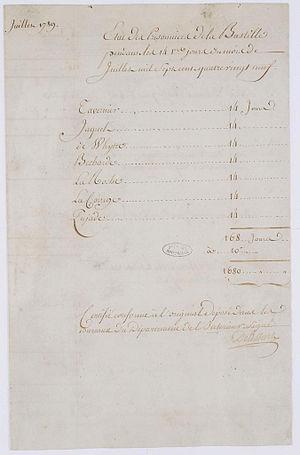
La prise de la Bastille, survenue le mardi 14 juillet 1789 à Paris, est l'un des événements inauguraux et emblématiques de la Révolution française. Cette journée, durant laquelle la Bastille est prise d’assaut par des émeutiers est, dans la tradition historiographique, considérée comme la première intervention d'ampleur du peuple parisien dans le cours de la Révolution et dans la vie politique française.